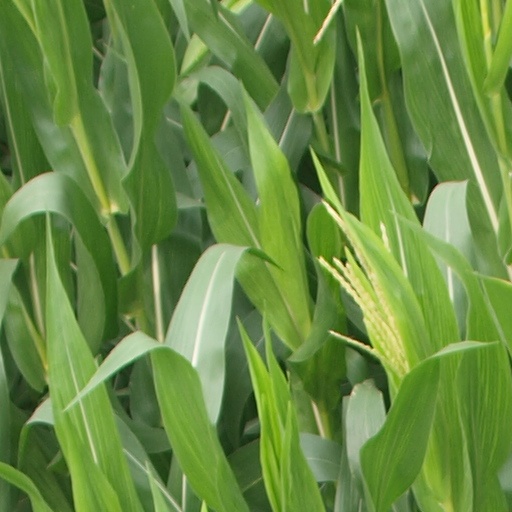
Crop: maize; corn